Latin American economy

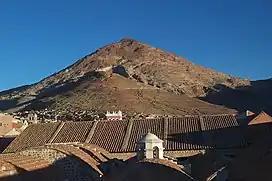
Cerro Rico, Potosi, Bolivia, still a major silver mine

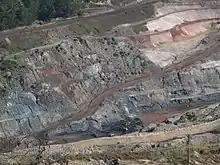
Iron mine in Minas Gerais. Brazil is the world's second largest iron ore exporter.

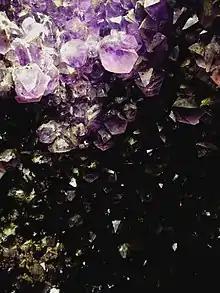
Amethyst mine in Ametista do Sul. Latin America is a major producer of gems such as amethyst, topaz, emerald, aquamarine and tourmaline

Mining for precious metals dates to the prehispanic period in Latin America and was the economic driver for the throughout the colonial period in Spanish America and in the eighteenth century in Brazil. Extraction of minerals and petroleum dominate certain countries' economies rather than agriculture, especially Venezuela, Mexico, Chile, and Bolivia. In general, mining sites had only a local environmental impact, using relatively low-energy technology such as hand tools, but modern mining technologies use machinery and create open pits mines rather than tunnels, with considerable environmental impact. These enterprises are large scale industrial enterprises requiring considerable capital investment. An exception to this model is gold mining in river systems, especially the Amazon, where poor miners extract gold from auriferous sands, and somewhat larger scale enterprises dredge the sands. Toxic chemicals are used in mine processing, including mercury and arsenic. Discharge of chemical waste into water systems contaminate them. Current mining practices create problems in all stages of production, from extraction to finished product.